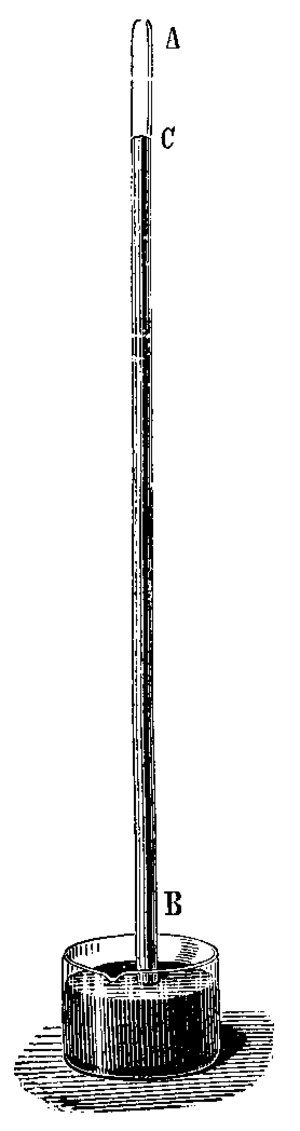
Baromètre à mercure de Torricelli. Magyar: Torricelli higanyos barométere elsőként állított elő vákuumot laboratóriumban. Italiano: Barometro di Torricelli. Fig. 4
En physique, le vide est l'absence de toute matière. Le vide absolu est donc un milieu statistiquement sans particules élémentaires. Un espace dans lequel les molécules sont fortement raréfiées peut donc être retenu comme une première définition du vide approximatif. Ainsi, il suffit d’utiliser une pompe à vide pour extraire l’air d'une enceinte étanche pour y faire le vide. La qualité du vide est alors définie par la pression d'air résiduelle, généralement exprimée en pascal, en millibar ou en torr. Seul un vide partiel peut être atteint avec un tel processus, quelle que soit la température.
Un vacuomètre est un dispositif qui permet de mesurer la valeur de la pression des gaz résiduels dans un tube à vide. Le vacuomètre est aussi appelé indicateur de vide.
Evangelista Torricelli est un physicien et un mathématicien italien du XVIIᵉ siècle, connu notamment pour avoir inventé le baromètre.